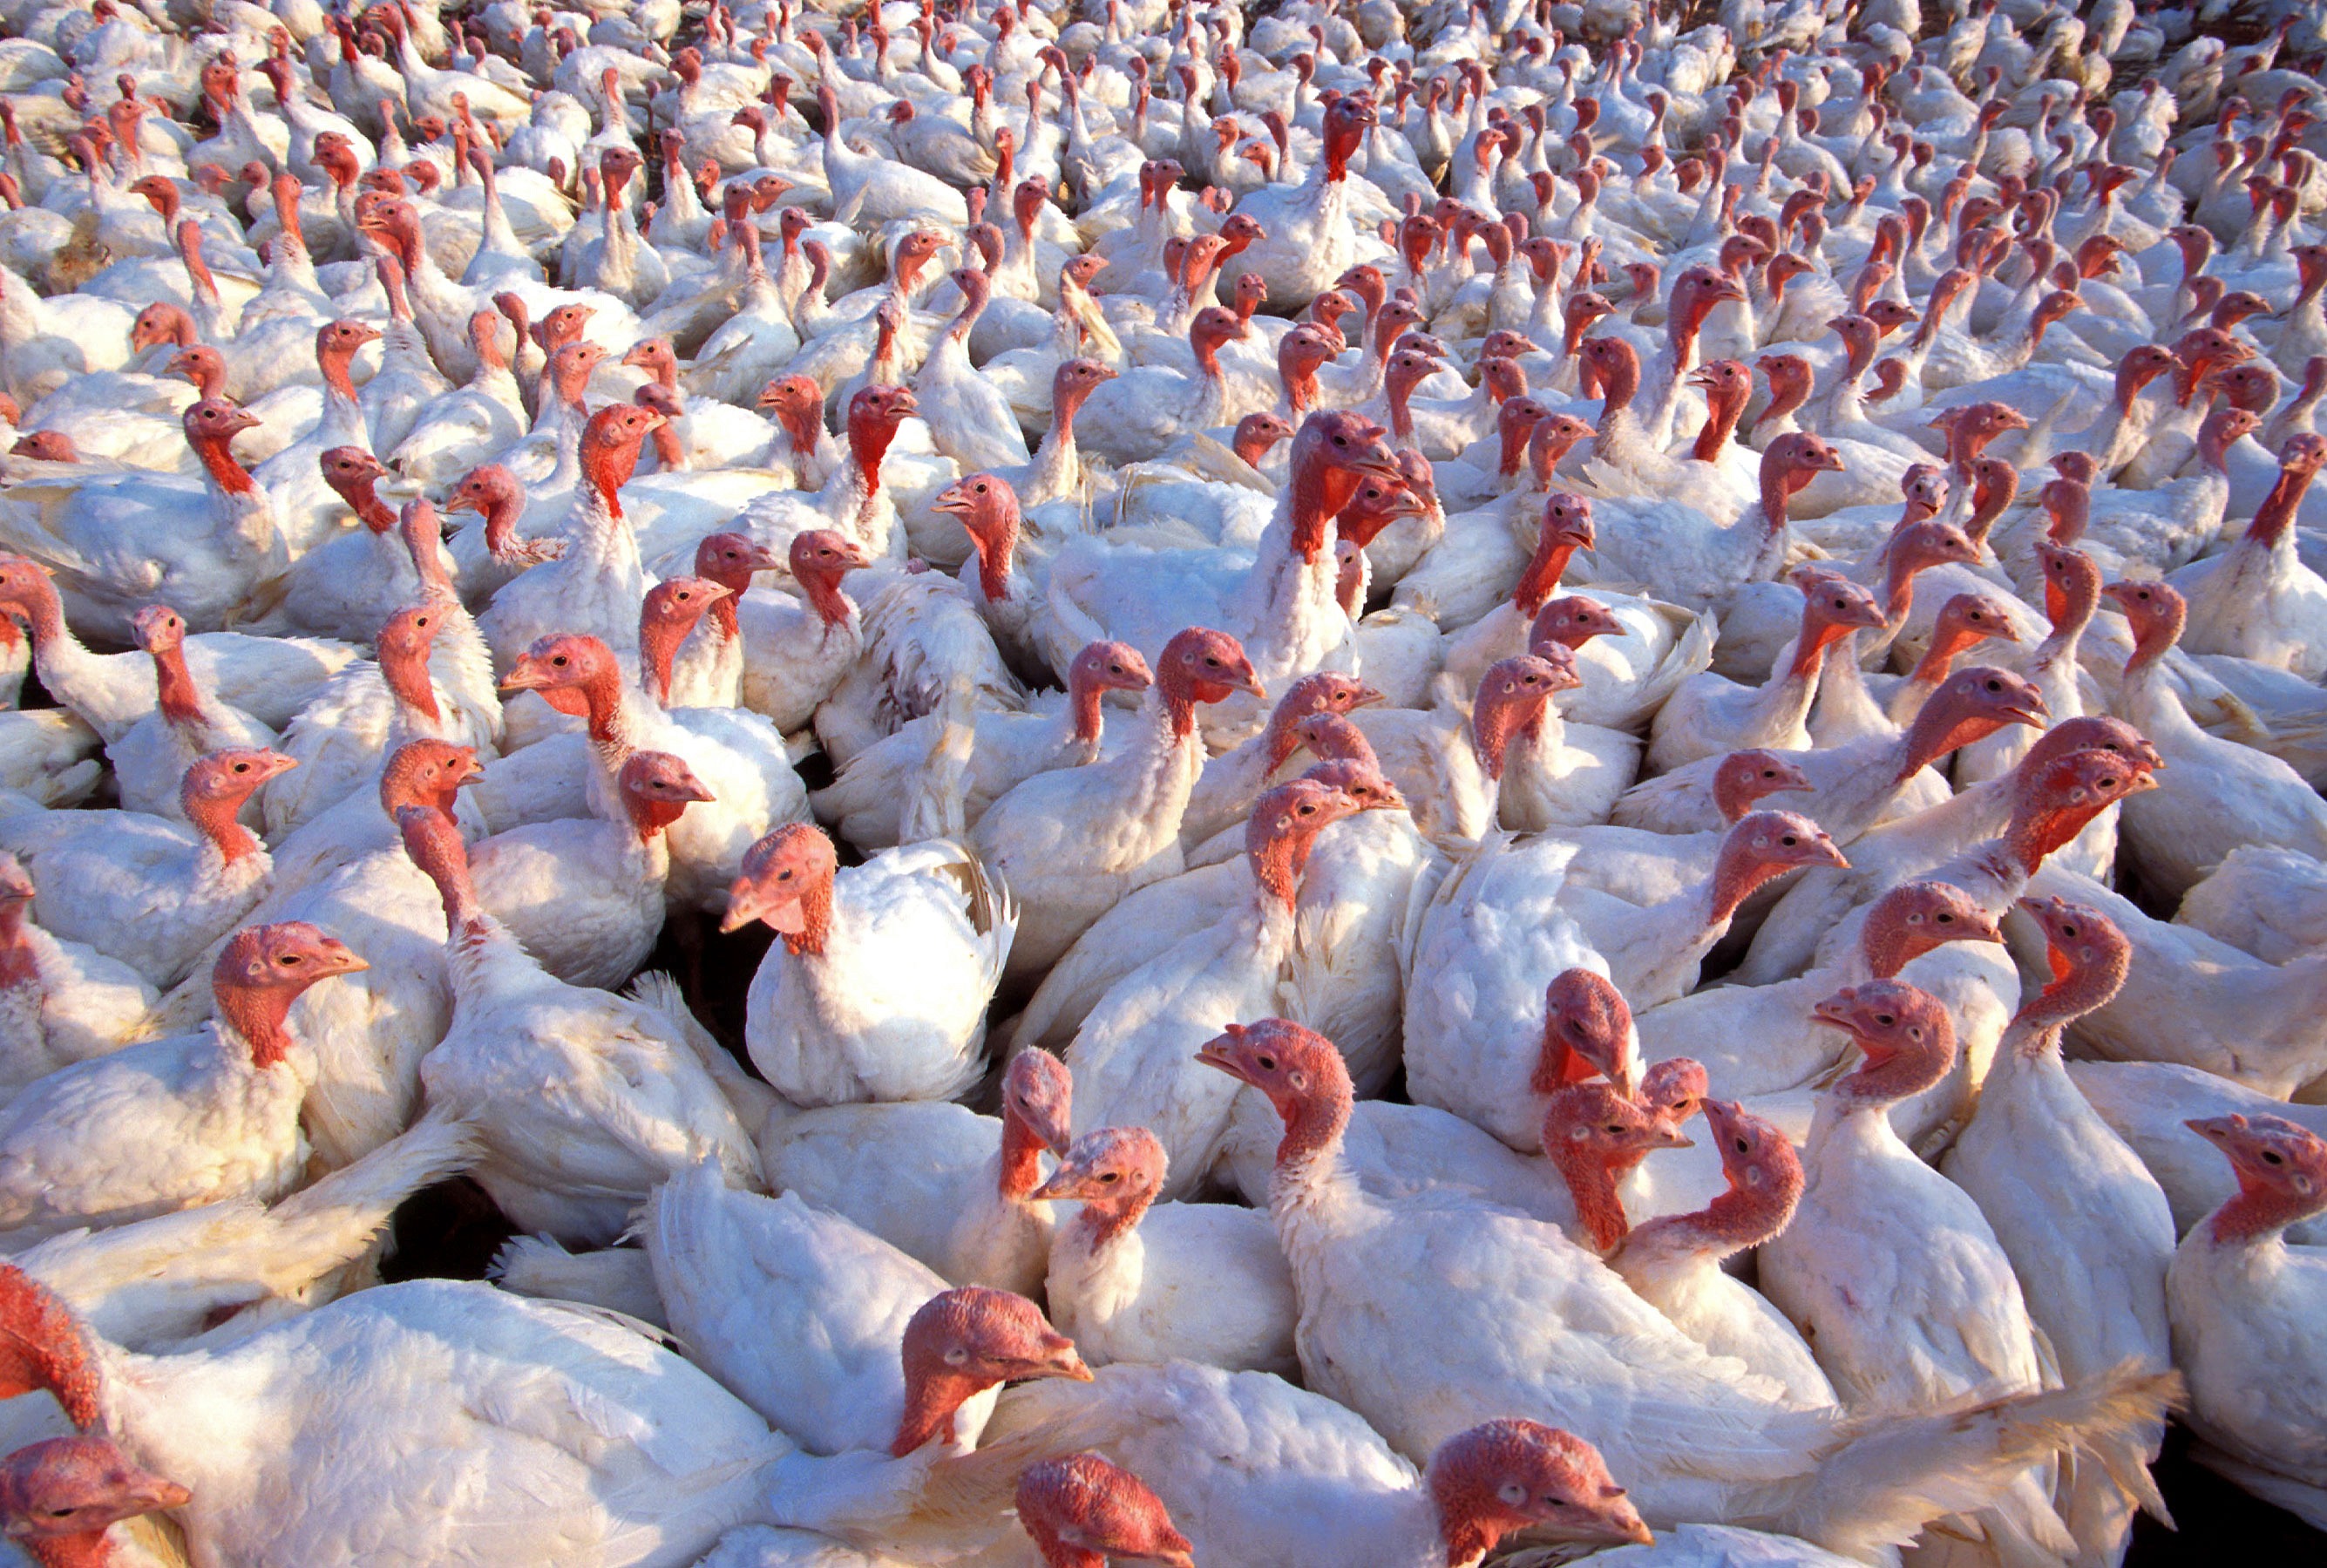
bird, farm, rural, fowl, birds, outside, flamingo, water bird, many, numerous, turkeys